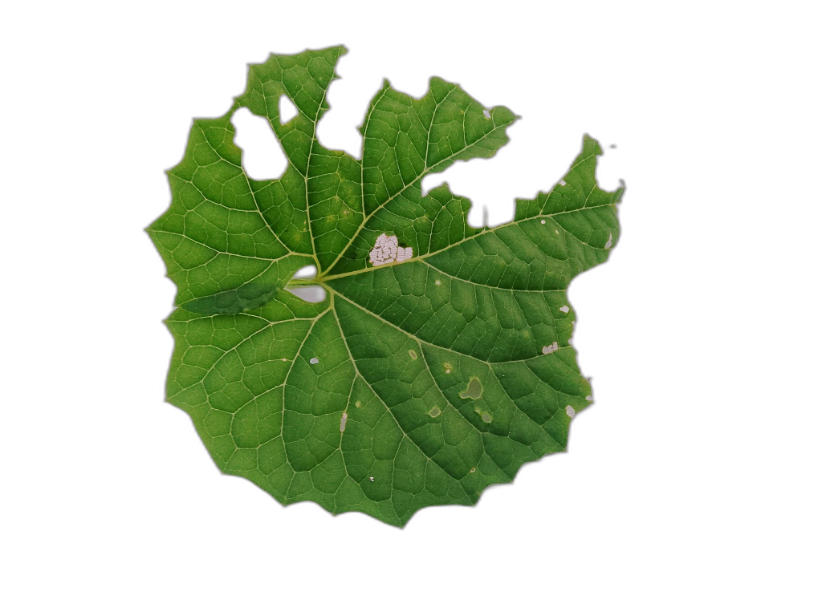
Crop: Zucchini
Label: Xanthomonas_Leaf_Spot